Château de Vitré

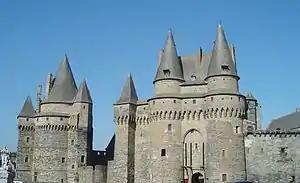
Gatehouse and Saint-Laurent Tower

The Château de Vitré is a medieval castle in the town of Vitré, in the Ille-et-Vilaine département of France.